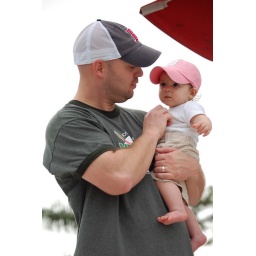
Little girl in new Red Sox hat